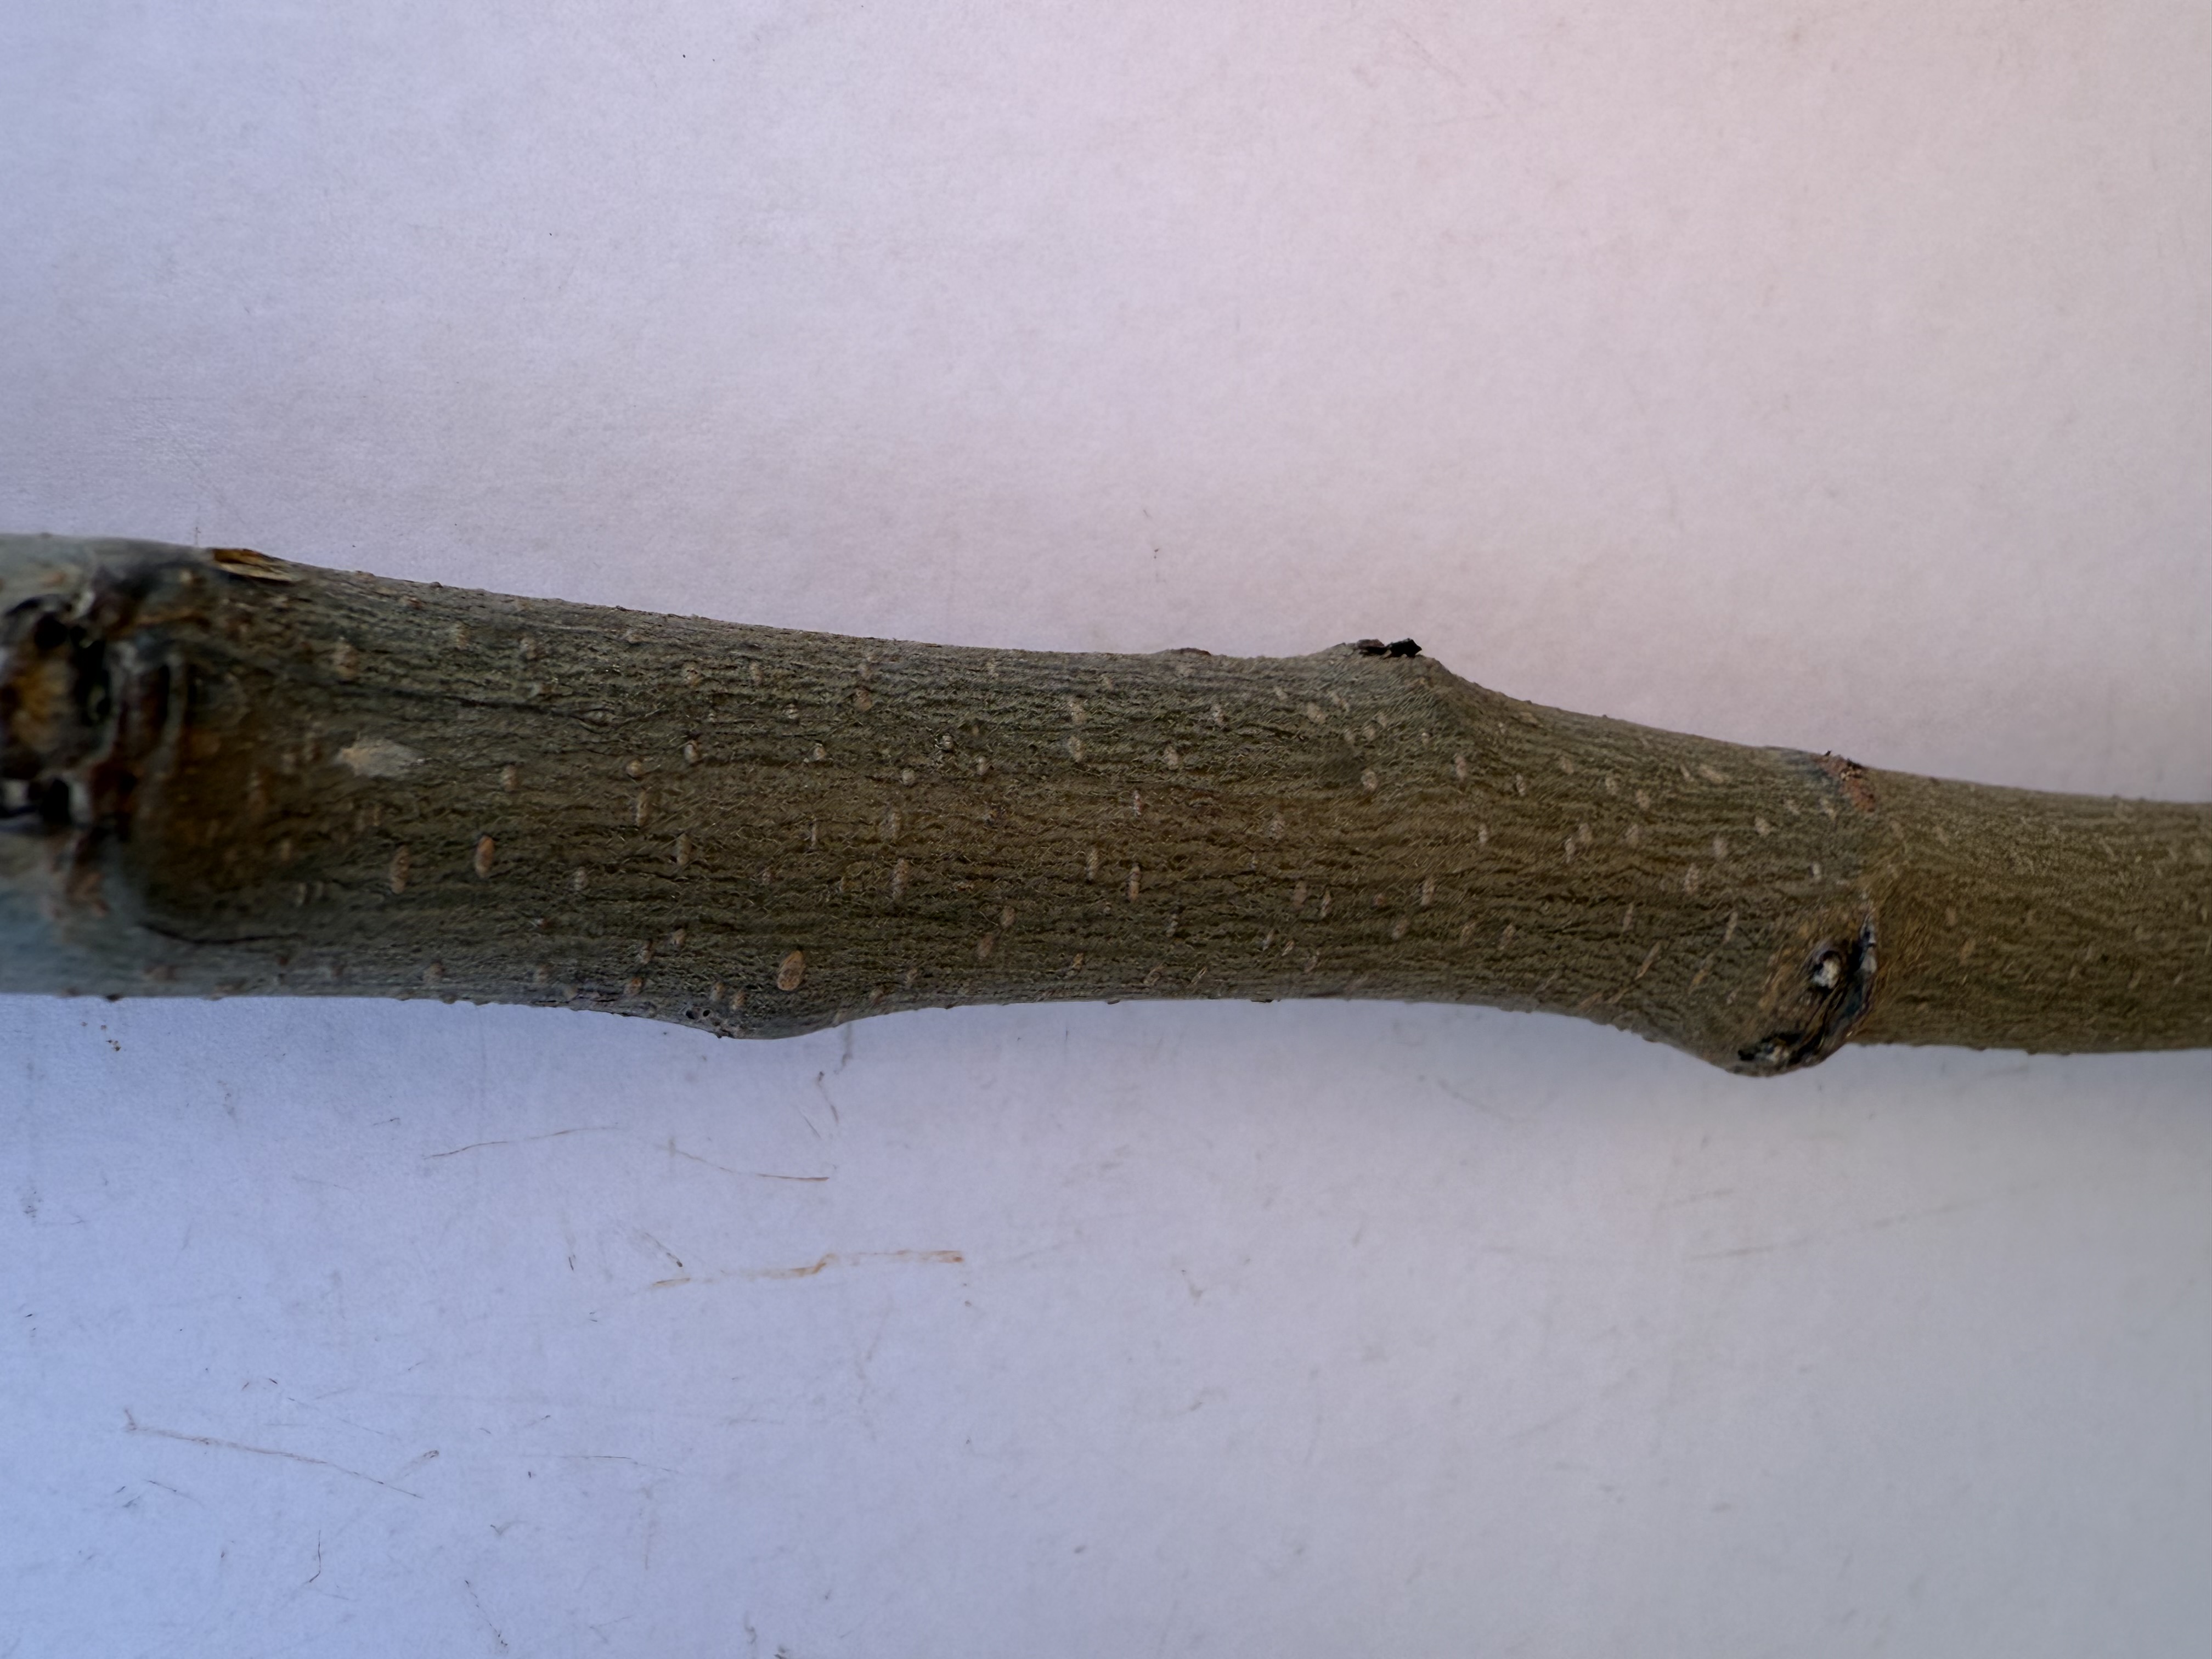
Variety: Esme Quince